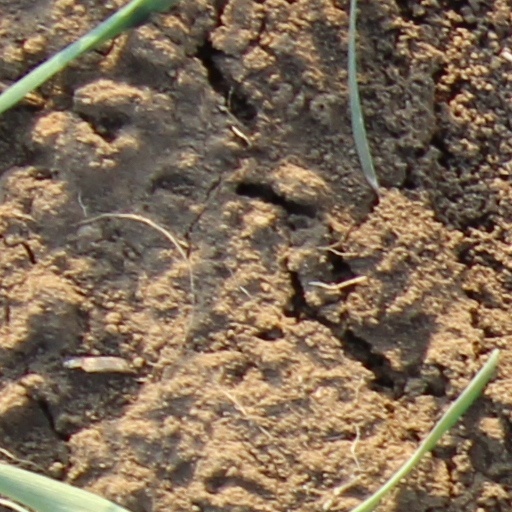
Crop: wheat